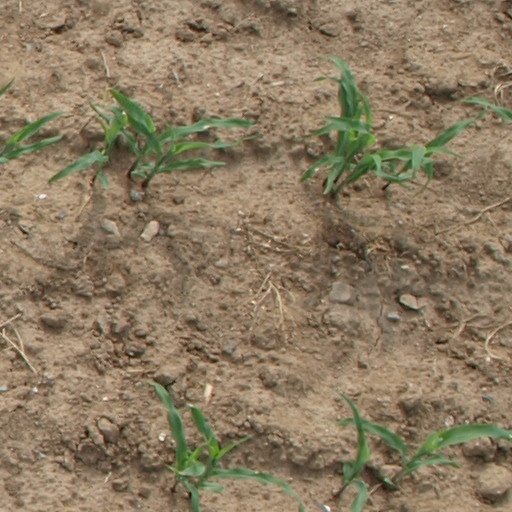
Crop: maize; corn